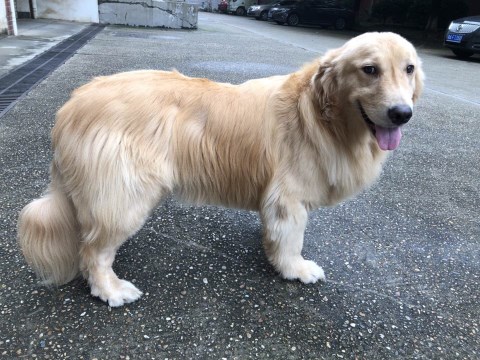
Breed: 5355-n000126-golden_retriever